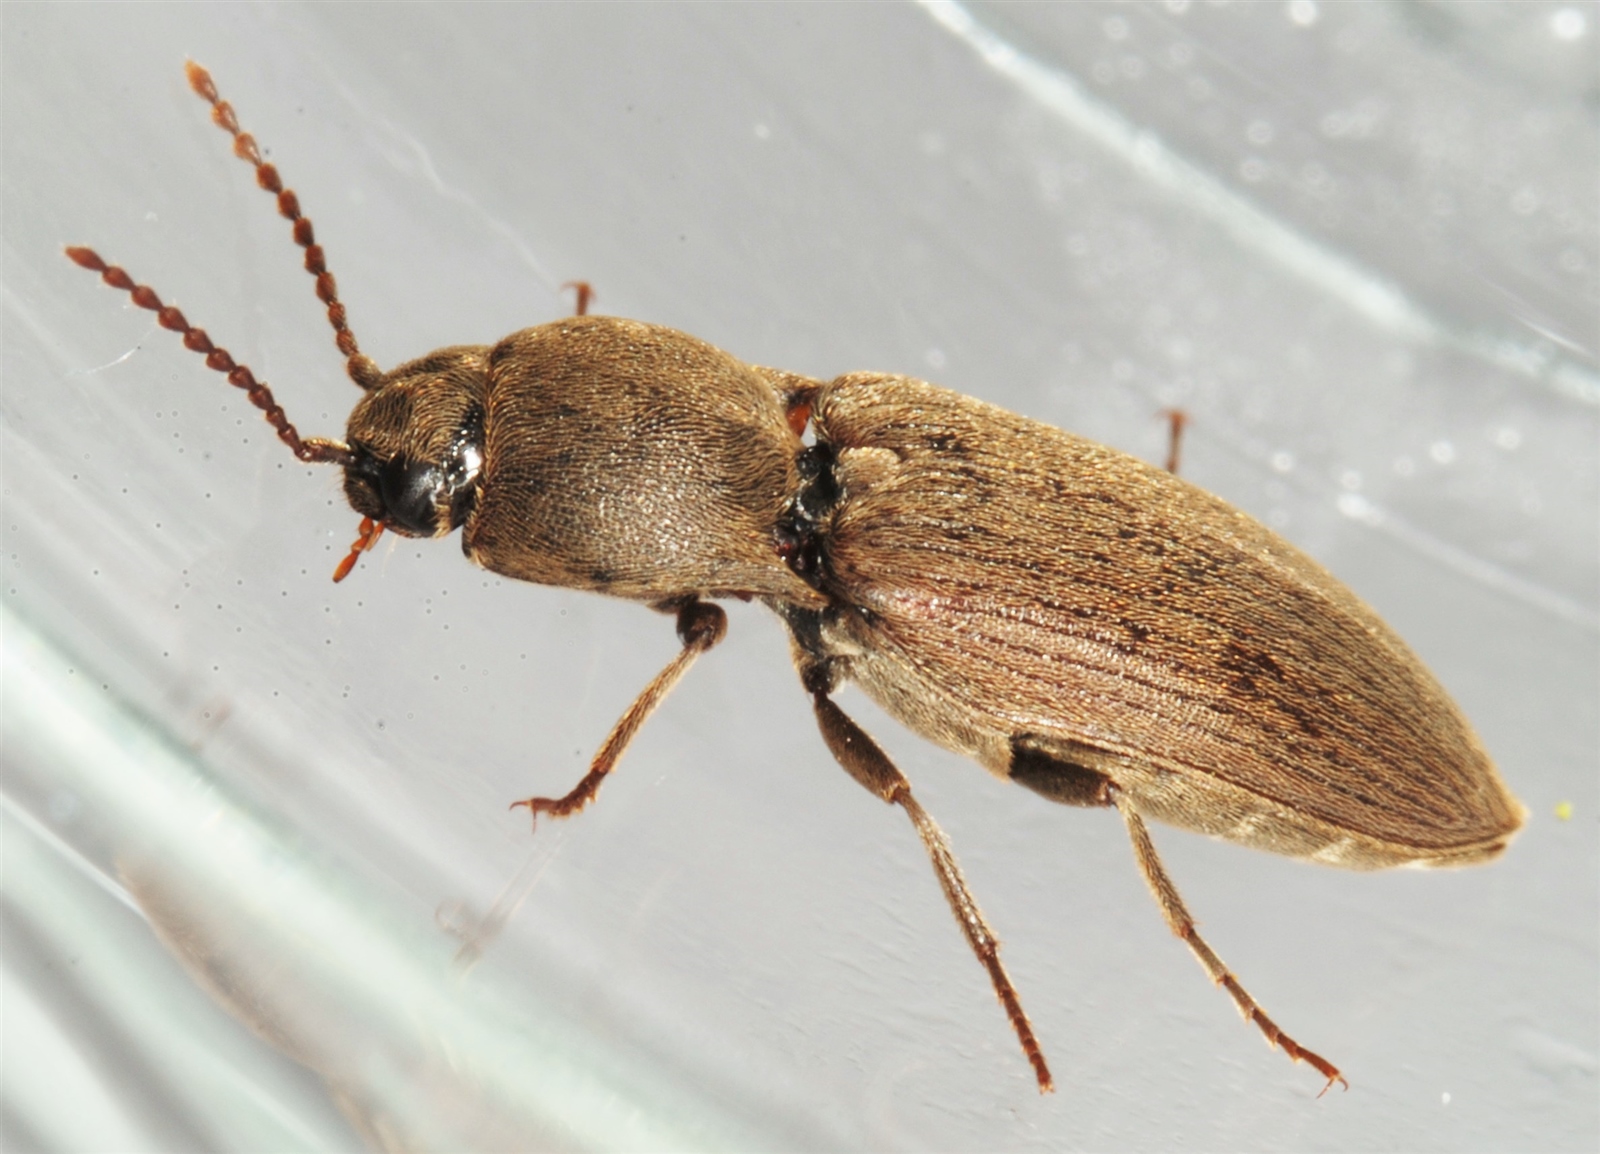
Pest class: clickbeetles_wireworms